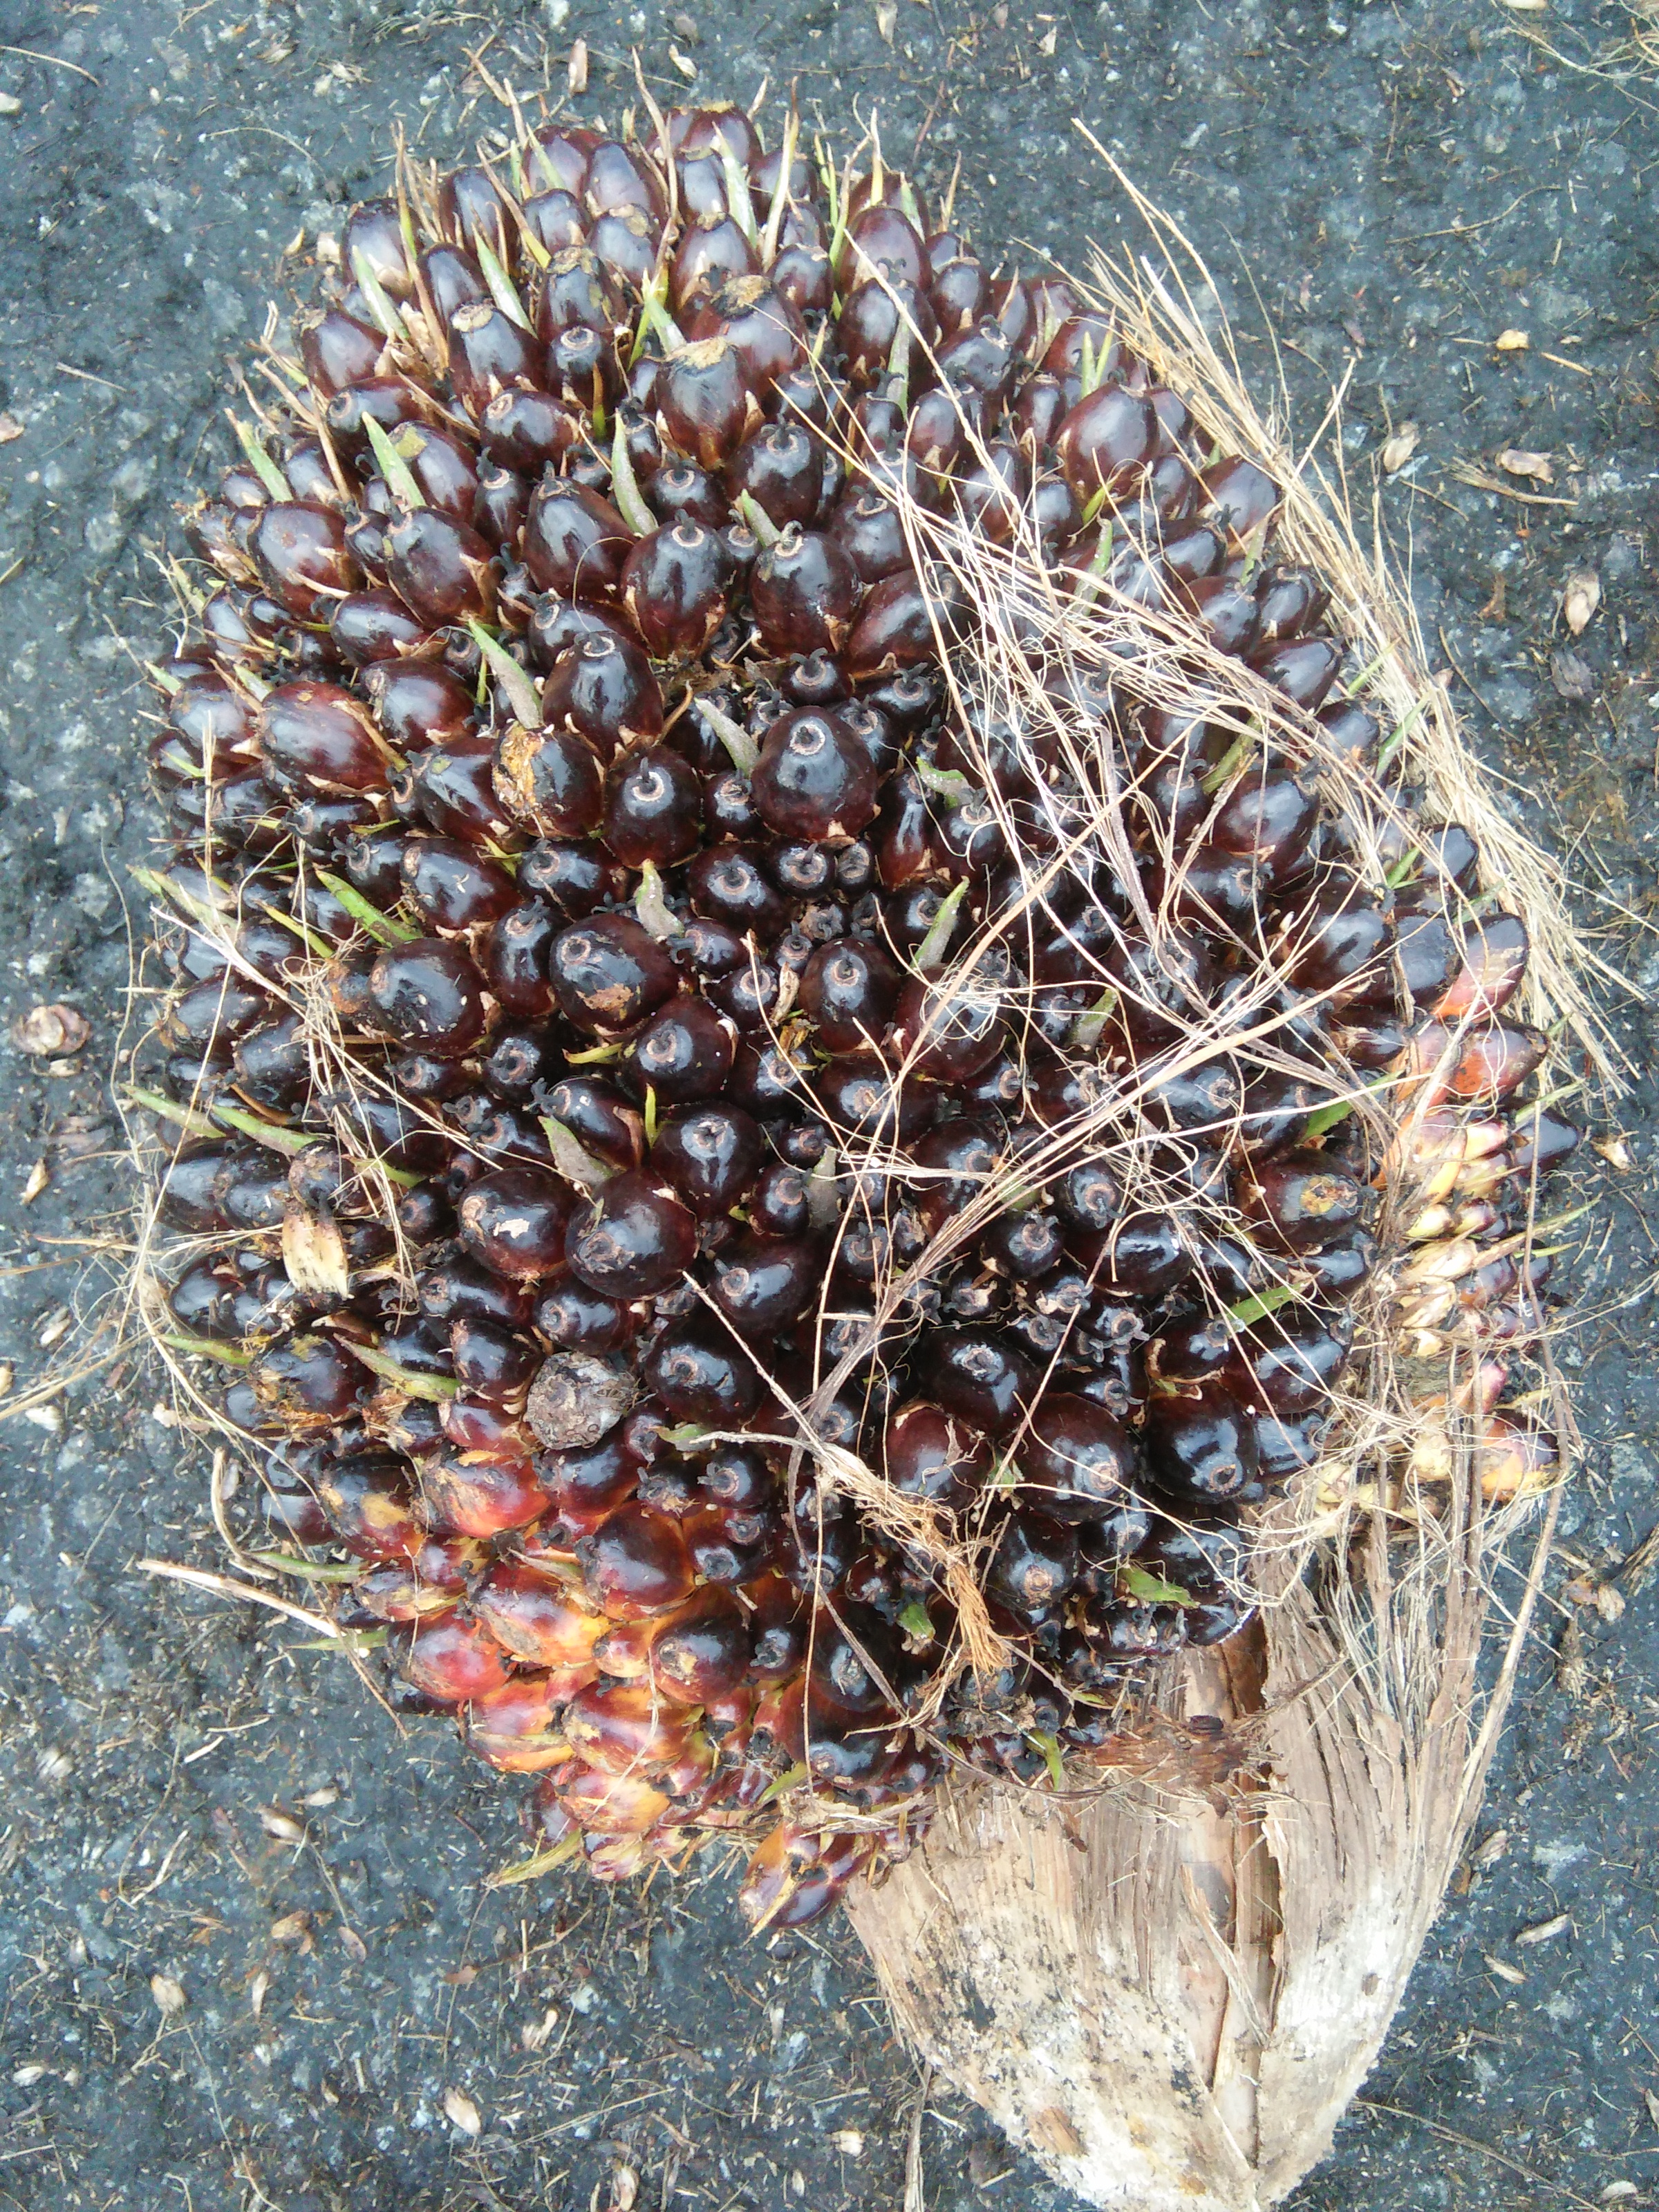
Ripeness: Unripe